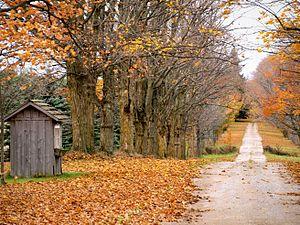
Le Renard est un film canadien réalisé par Mark Rydell et sorti en 1967.